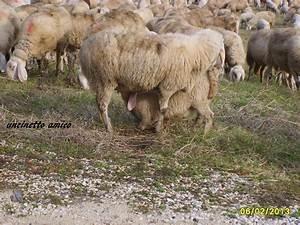
sheep